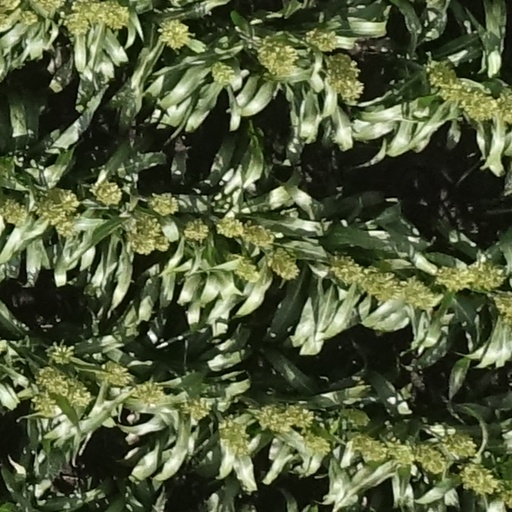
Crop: sorghum